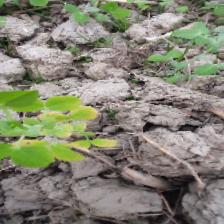
Label: Normal